List of amphibians and reptiles of Montana

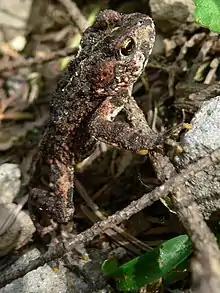
Western toad

Montana is home to 14 amphibian species and 20 species of reptiles. None of the species are endangered or threatened, although some are classified as "species of concern" by the Montana Department of Fish, Wildlife and Parks.